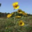
Label: sunflower